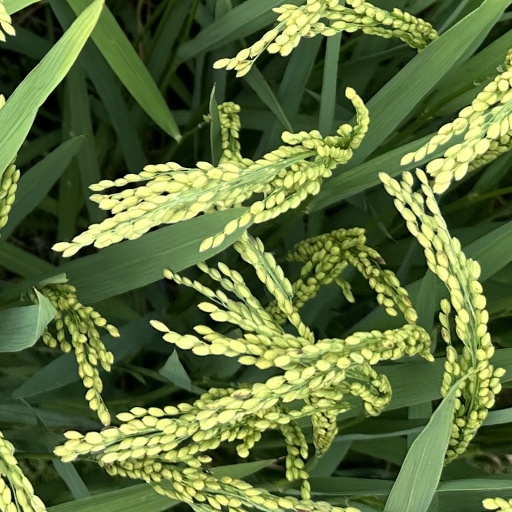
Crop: rice